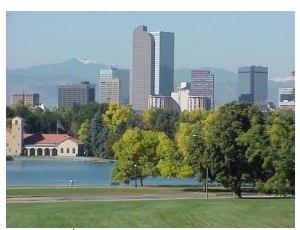
L'American Association of Geographers est une société savante à but non lucratif visant à faire progresser la connaissance, l'étude et l'importance de la géographie et des disciplines apparentées. Son siège se situe au 1710 16th St NW, Washington, D.C. L'organisation a été fondée le 29 décembre 1904 à Philadelphie et a fusionné avec l'American Society of Professional Geographers le 29 décembre 1948 à Madison. Actuellement, l'association compte plus de 10 000 membres représentant près de 60 pays. Les membres de l'AAG sont des géographes et des professionnels qui travaillent dans des secteurs publics, privés et académiques liés à la géographie.